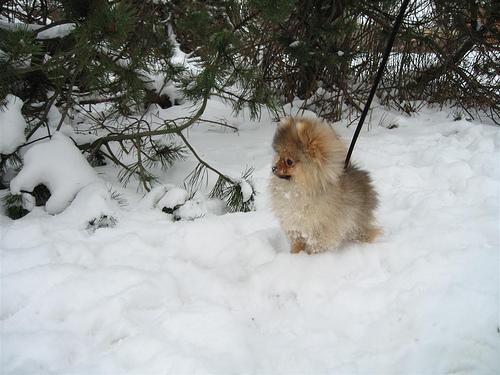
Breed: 1936-n000005-Pomeranian